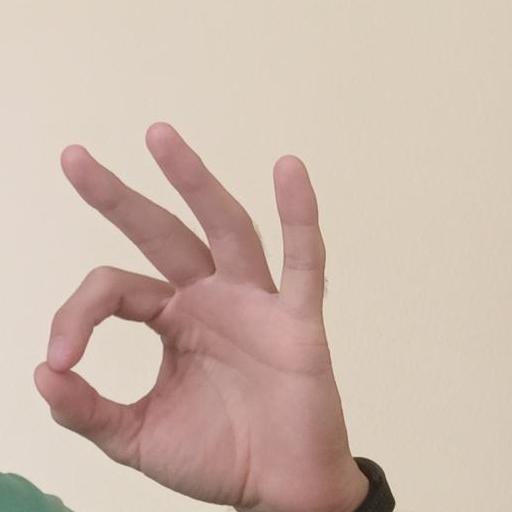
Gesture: ok